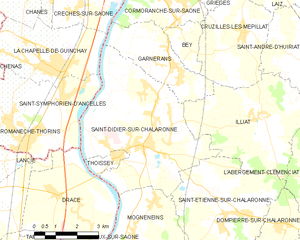
Carte des communes françaises: Saint-Didier-sur-Chalaronne